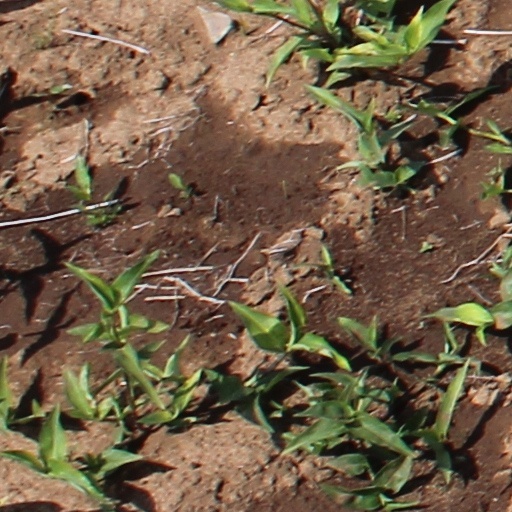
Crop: wheat